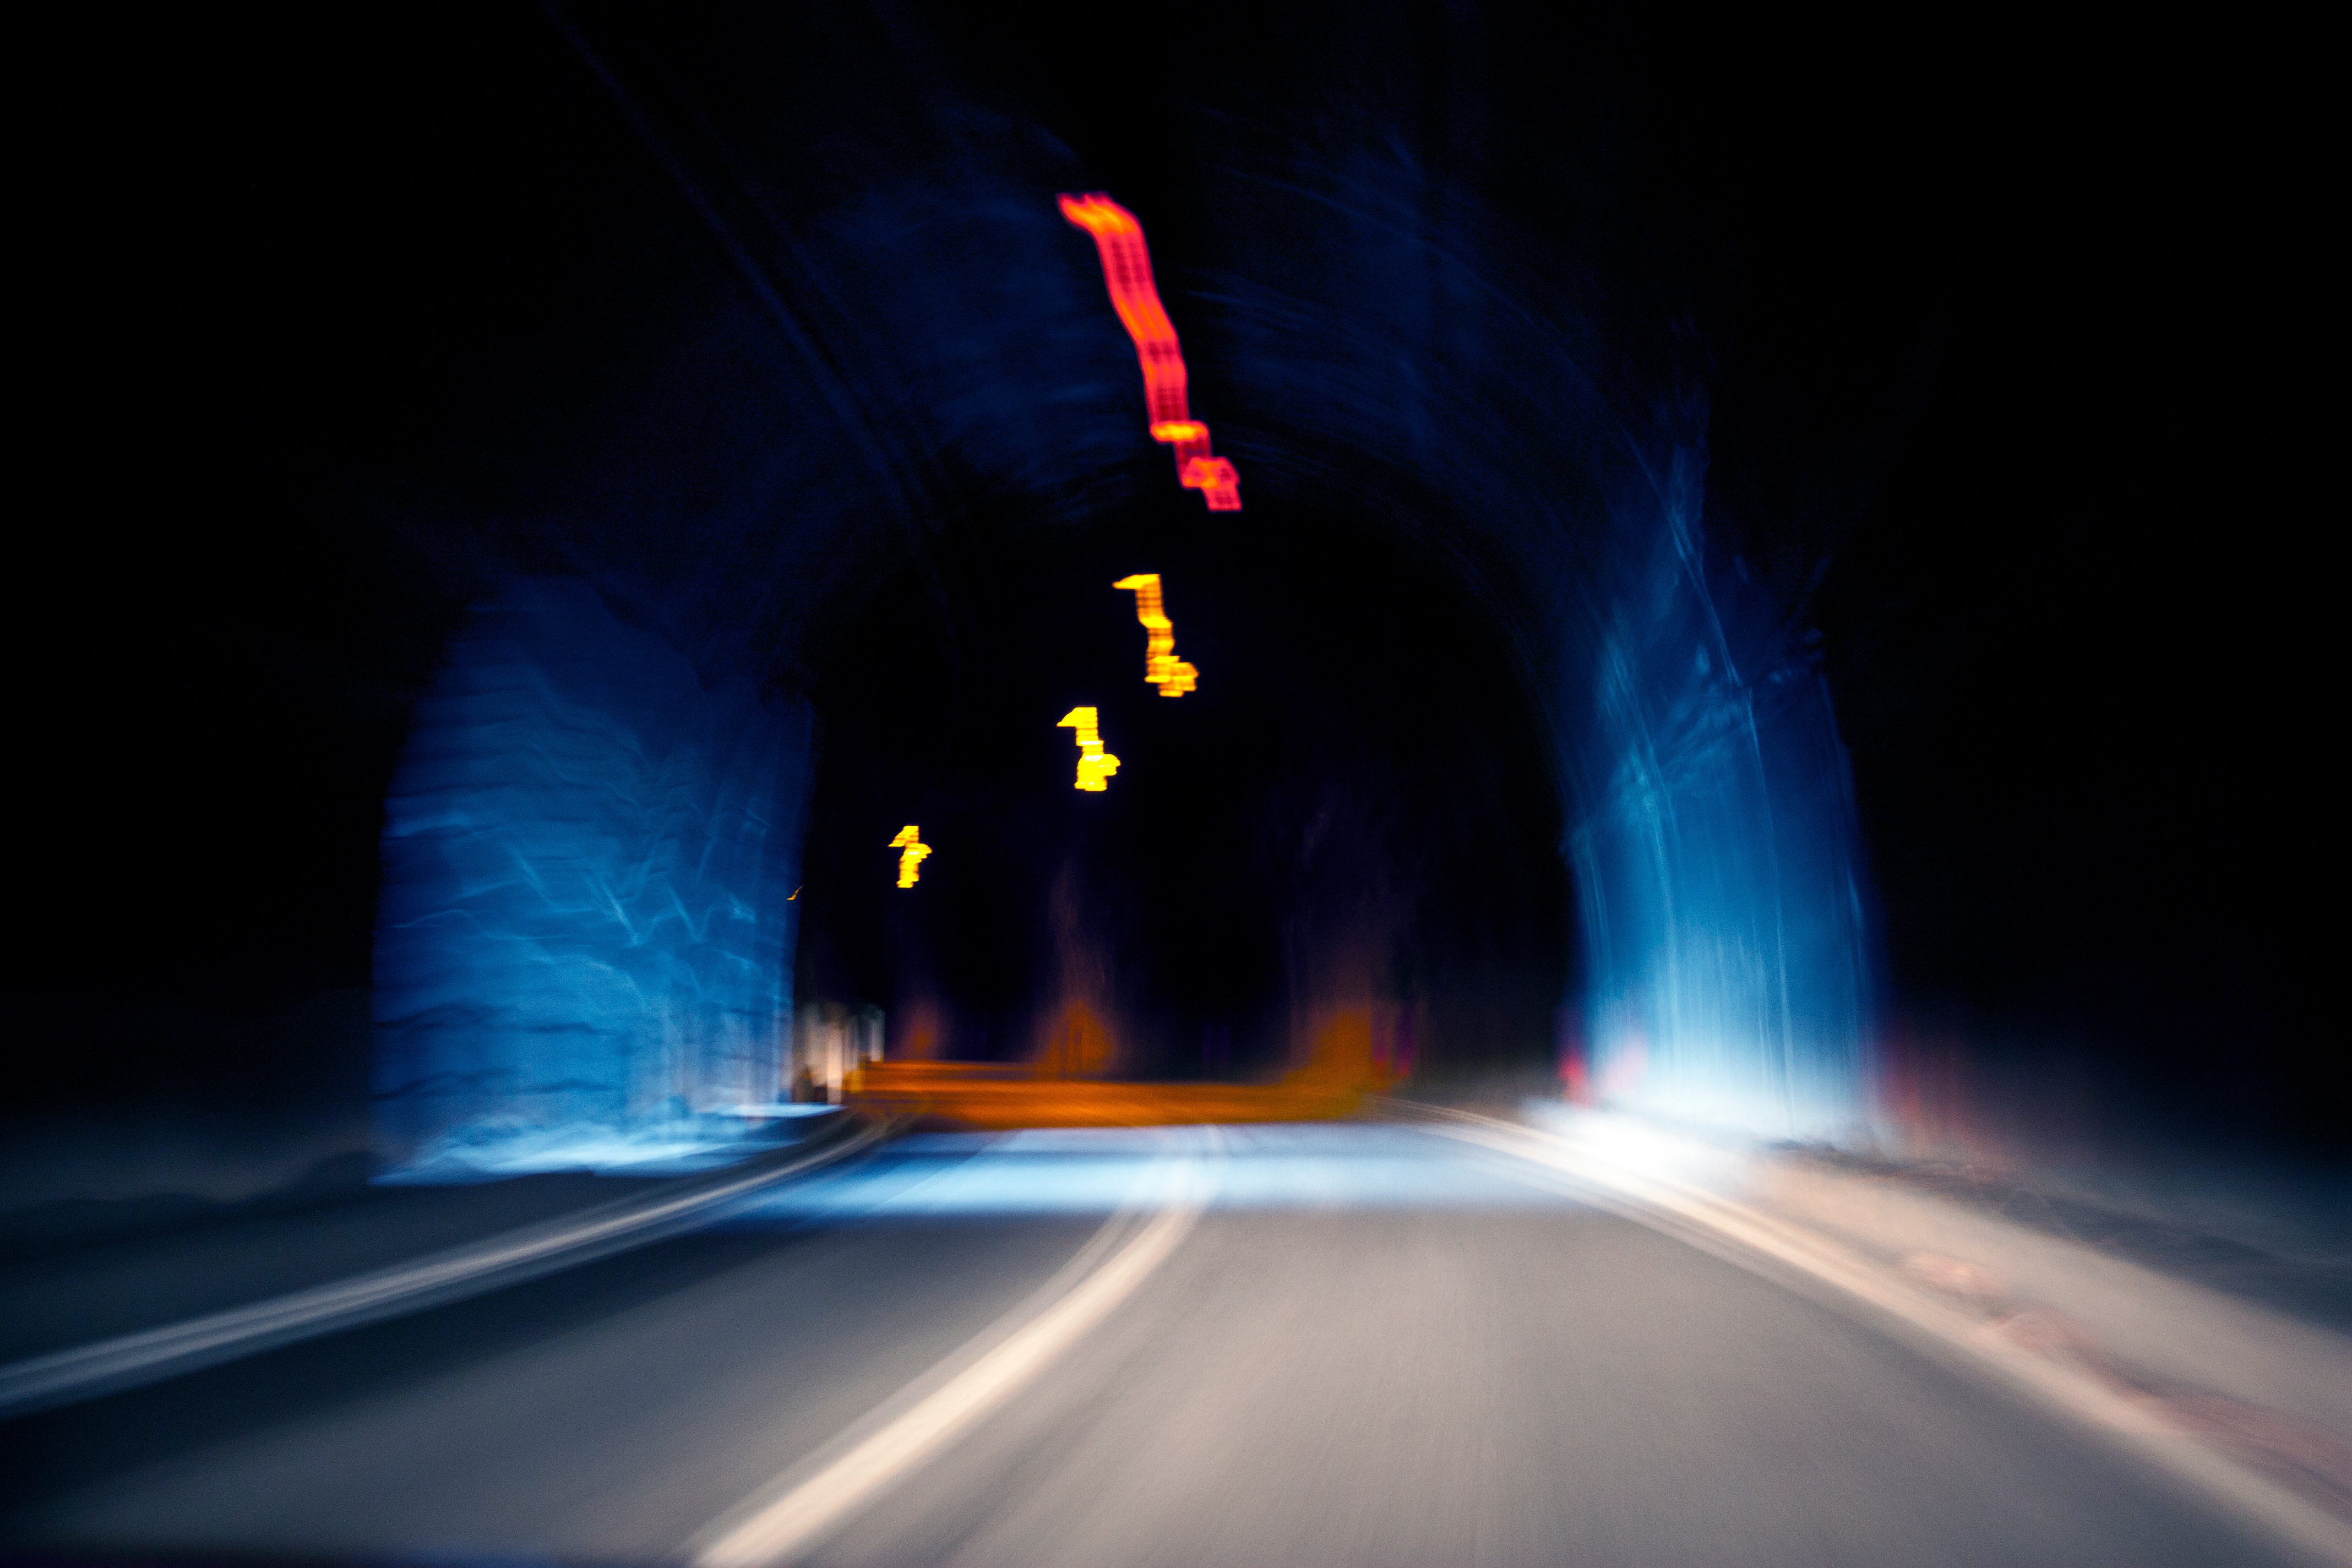
light, night, tunnel, darkness, lighting, infrastructure